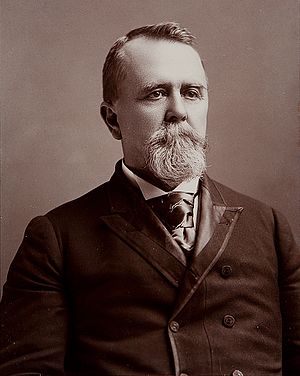
Amerikanske flådeministre / Flådeministre / Kabinetsminister
Hilary Abner Herbert
Amerikanske flådeministre eller United States Secretary of the Navy er den civile leder af det amerikanske flådeministerium. Posten som flådeminister var en post i præsidentens kabinet frem til 1947, hvor flåde, hær og det nyoprettede luftvåben blev samlet under forsvarsministeriet og forsvarsministeren overtog posten i kabinettet. Posten som flådeminister besættes ved at præsidenten nominerer en kandidat, som skal godkendes af et flertal i Senatet.